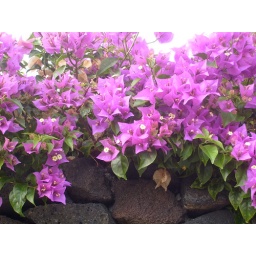
Pretty Flowersthe color are the leaves - the flower is the white in the middle